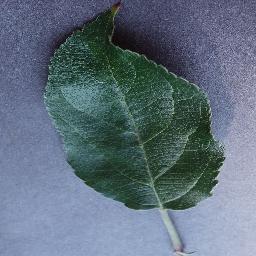
Label: Apple___healthy